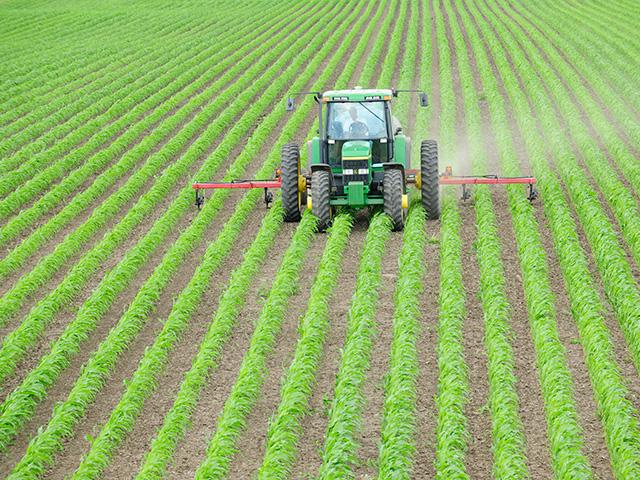
Kwenye shamba na ambalo ni kubwa sana na inaonekana ni la [cs]acre[cs] mingi zaidi, kuna tinga tinga ambayo inaonekana kupalilia mimea ambayo imemea vizuri sana na imenawiri vizuri sana. Tinga tinga hii ama trakta hii ni ya rangi ya kijani.